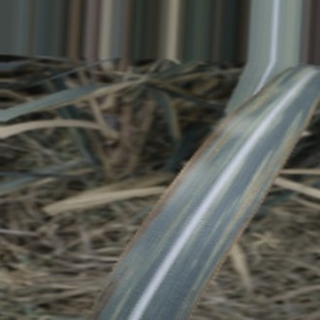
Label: sugarcane_bacterial_blight